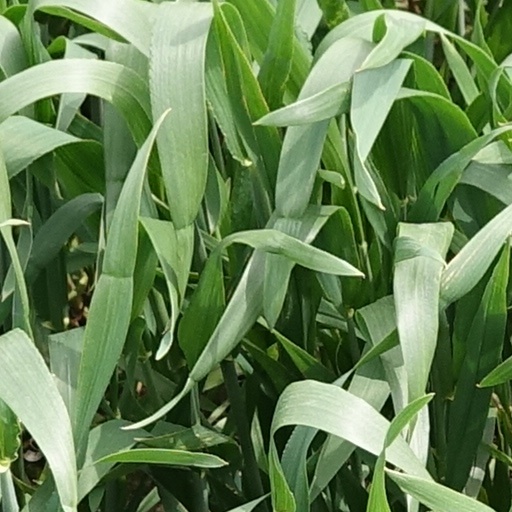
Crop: wheat